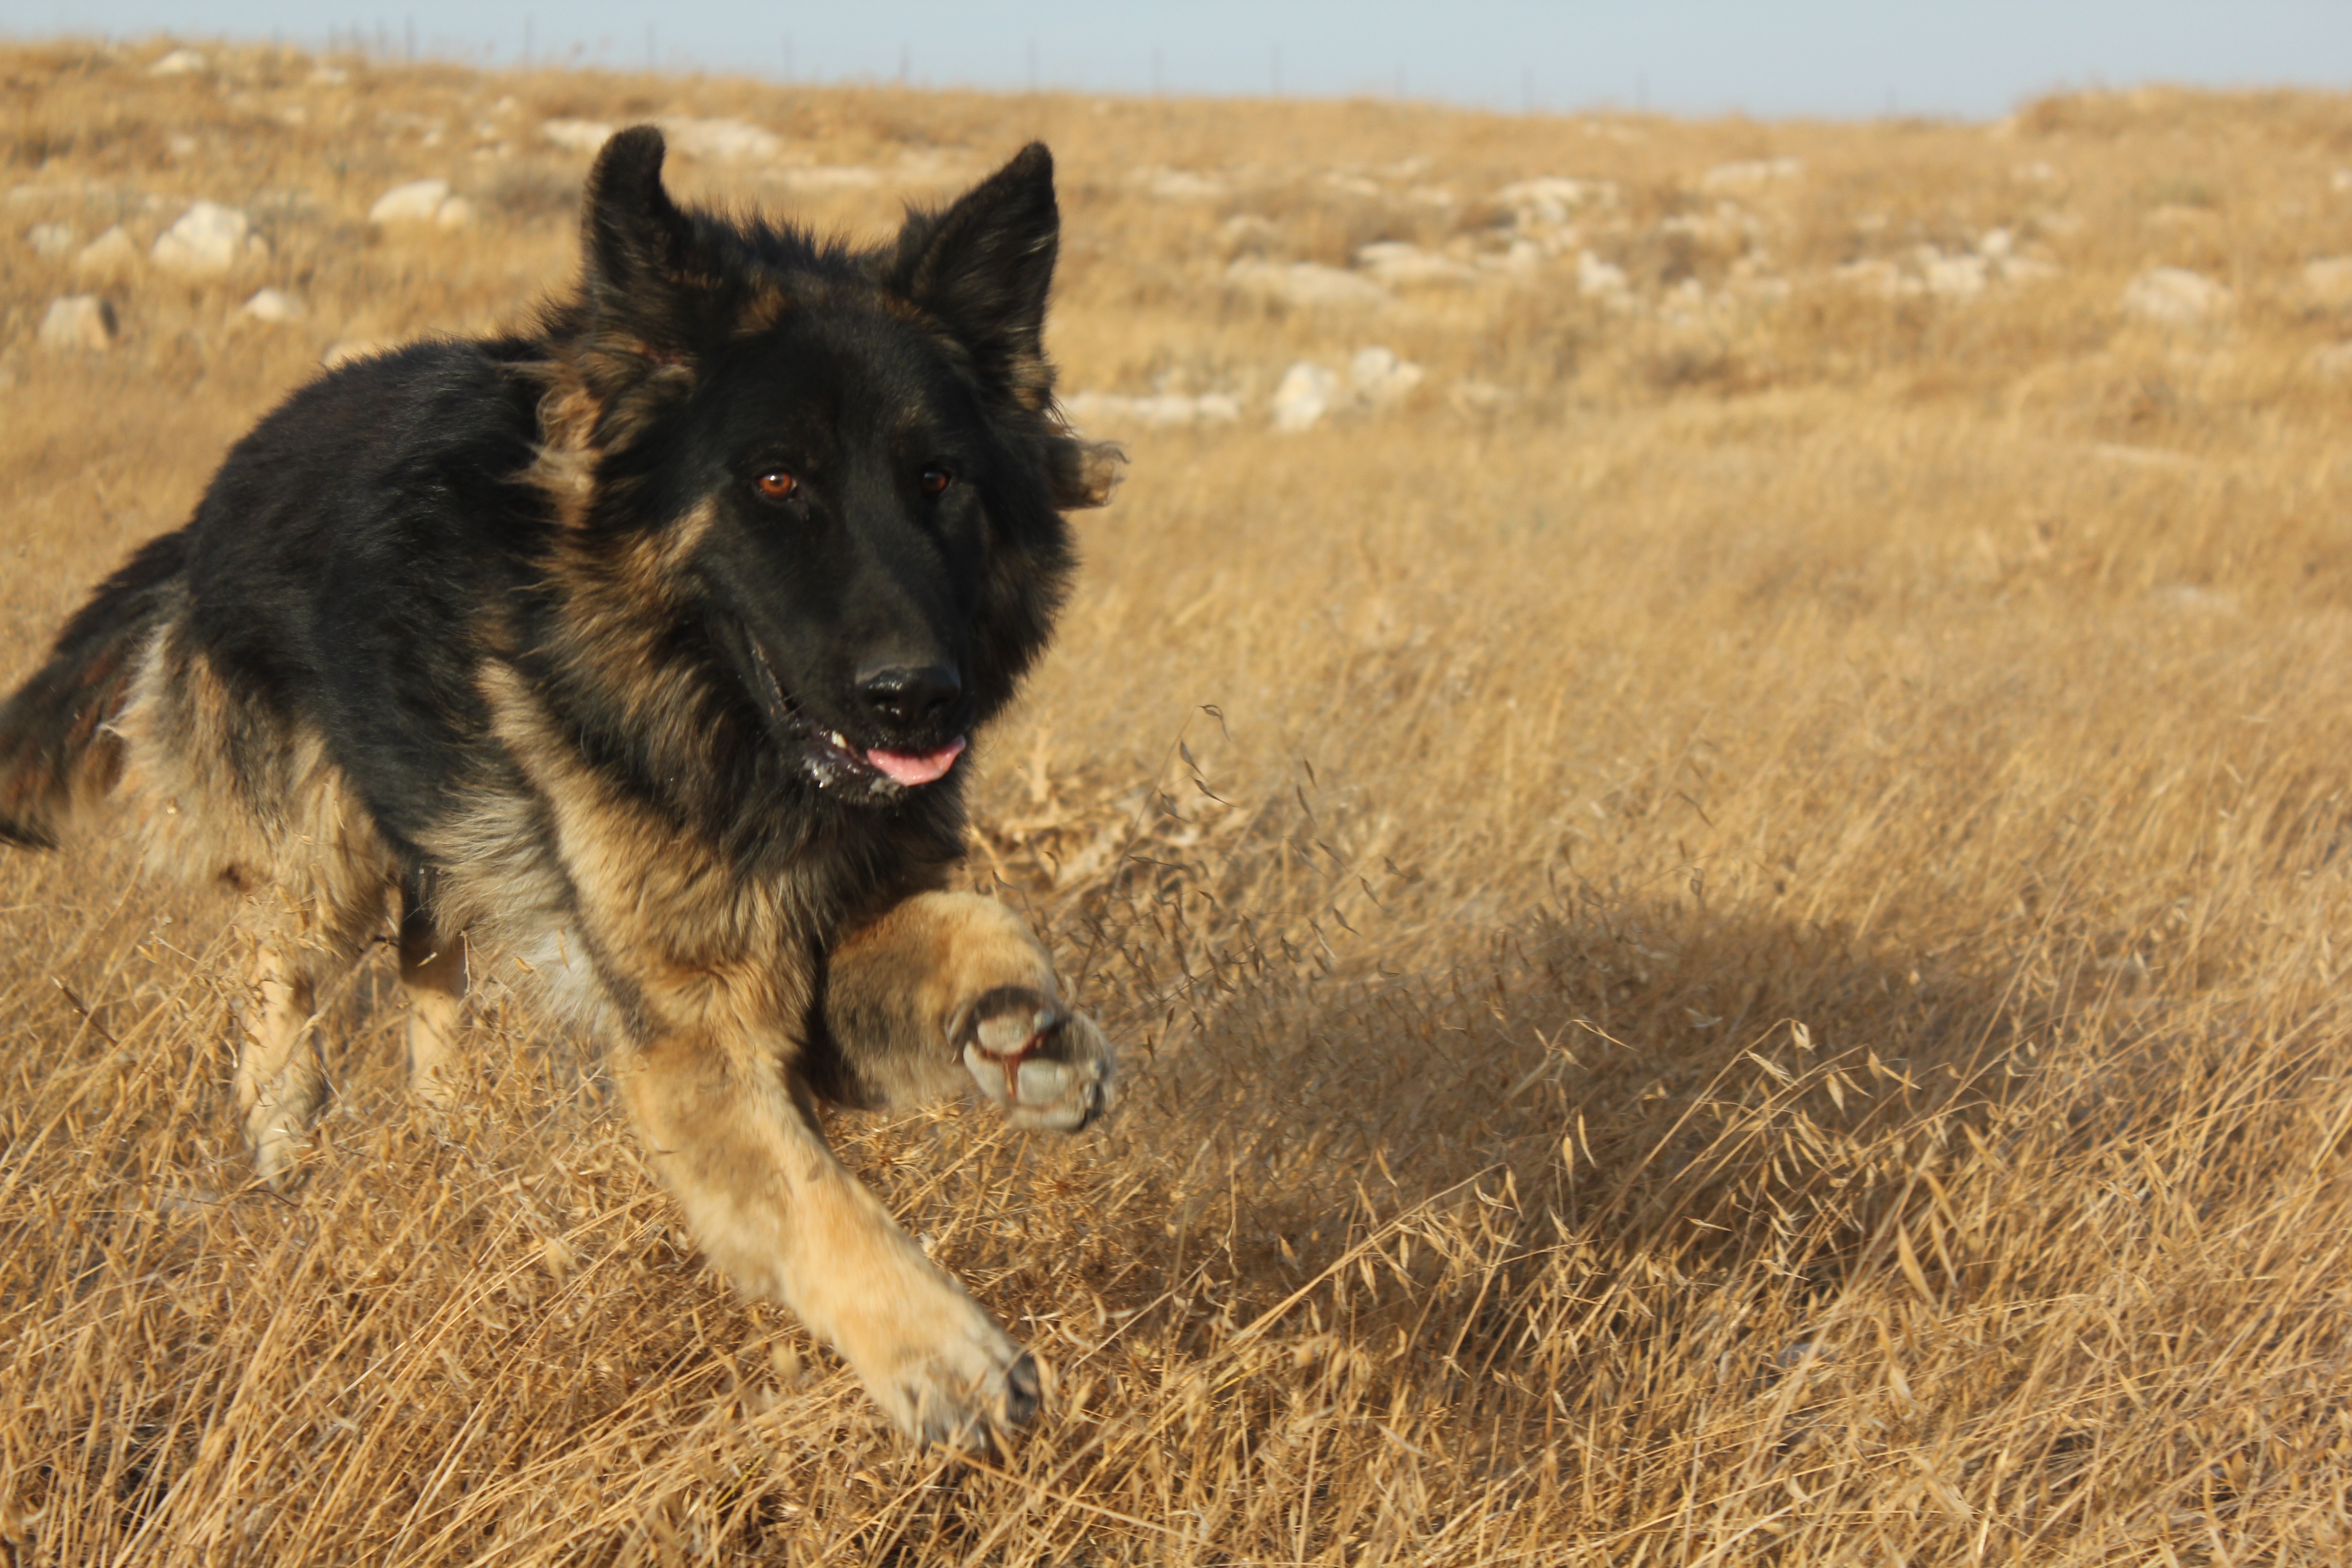
nature, group, white, puppy, dog, animal, cute, canine, looking, pet, portrait, cat, sitting, small, studio, feline, mammal, friendship, black, friend, happy, domestic, adorable, togetherness, dog breed, terrier, breed, purebred, pedigree, dog and cat, cat and dog, cat dog, cats and dogs, dogs and cats, old german shepherd dog, grass family, dog like mammal, carnivoran, dog breed group, dog crossbreeds, shiloh shepherd dog, east european shepherd, german shepherd dog, tervuren, king shepherd, kunming wolfdog, rare breed dog